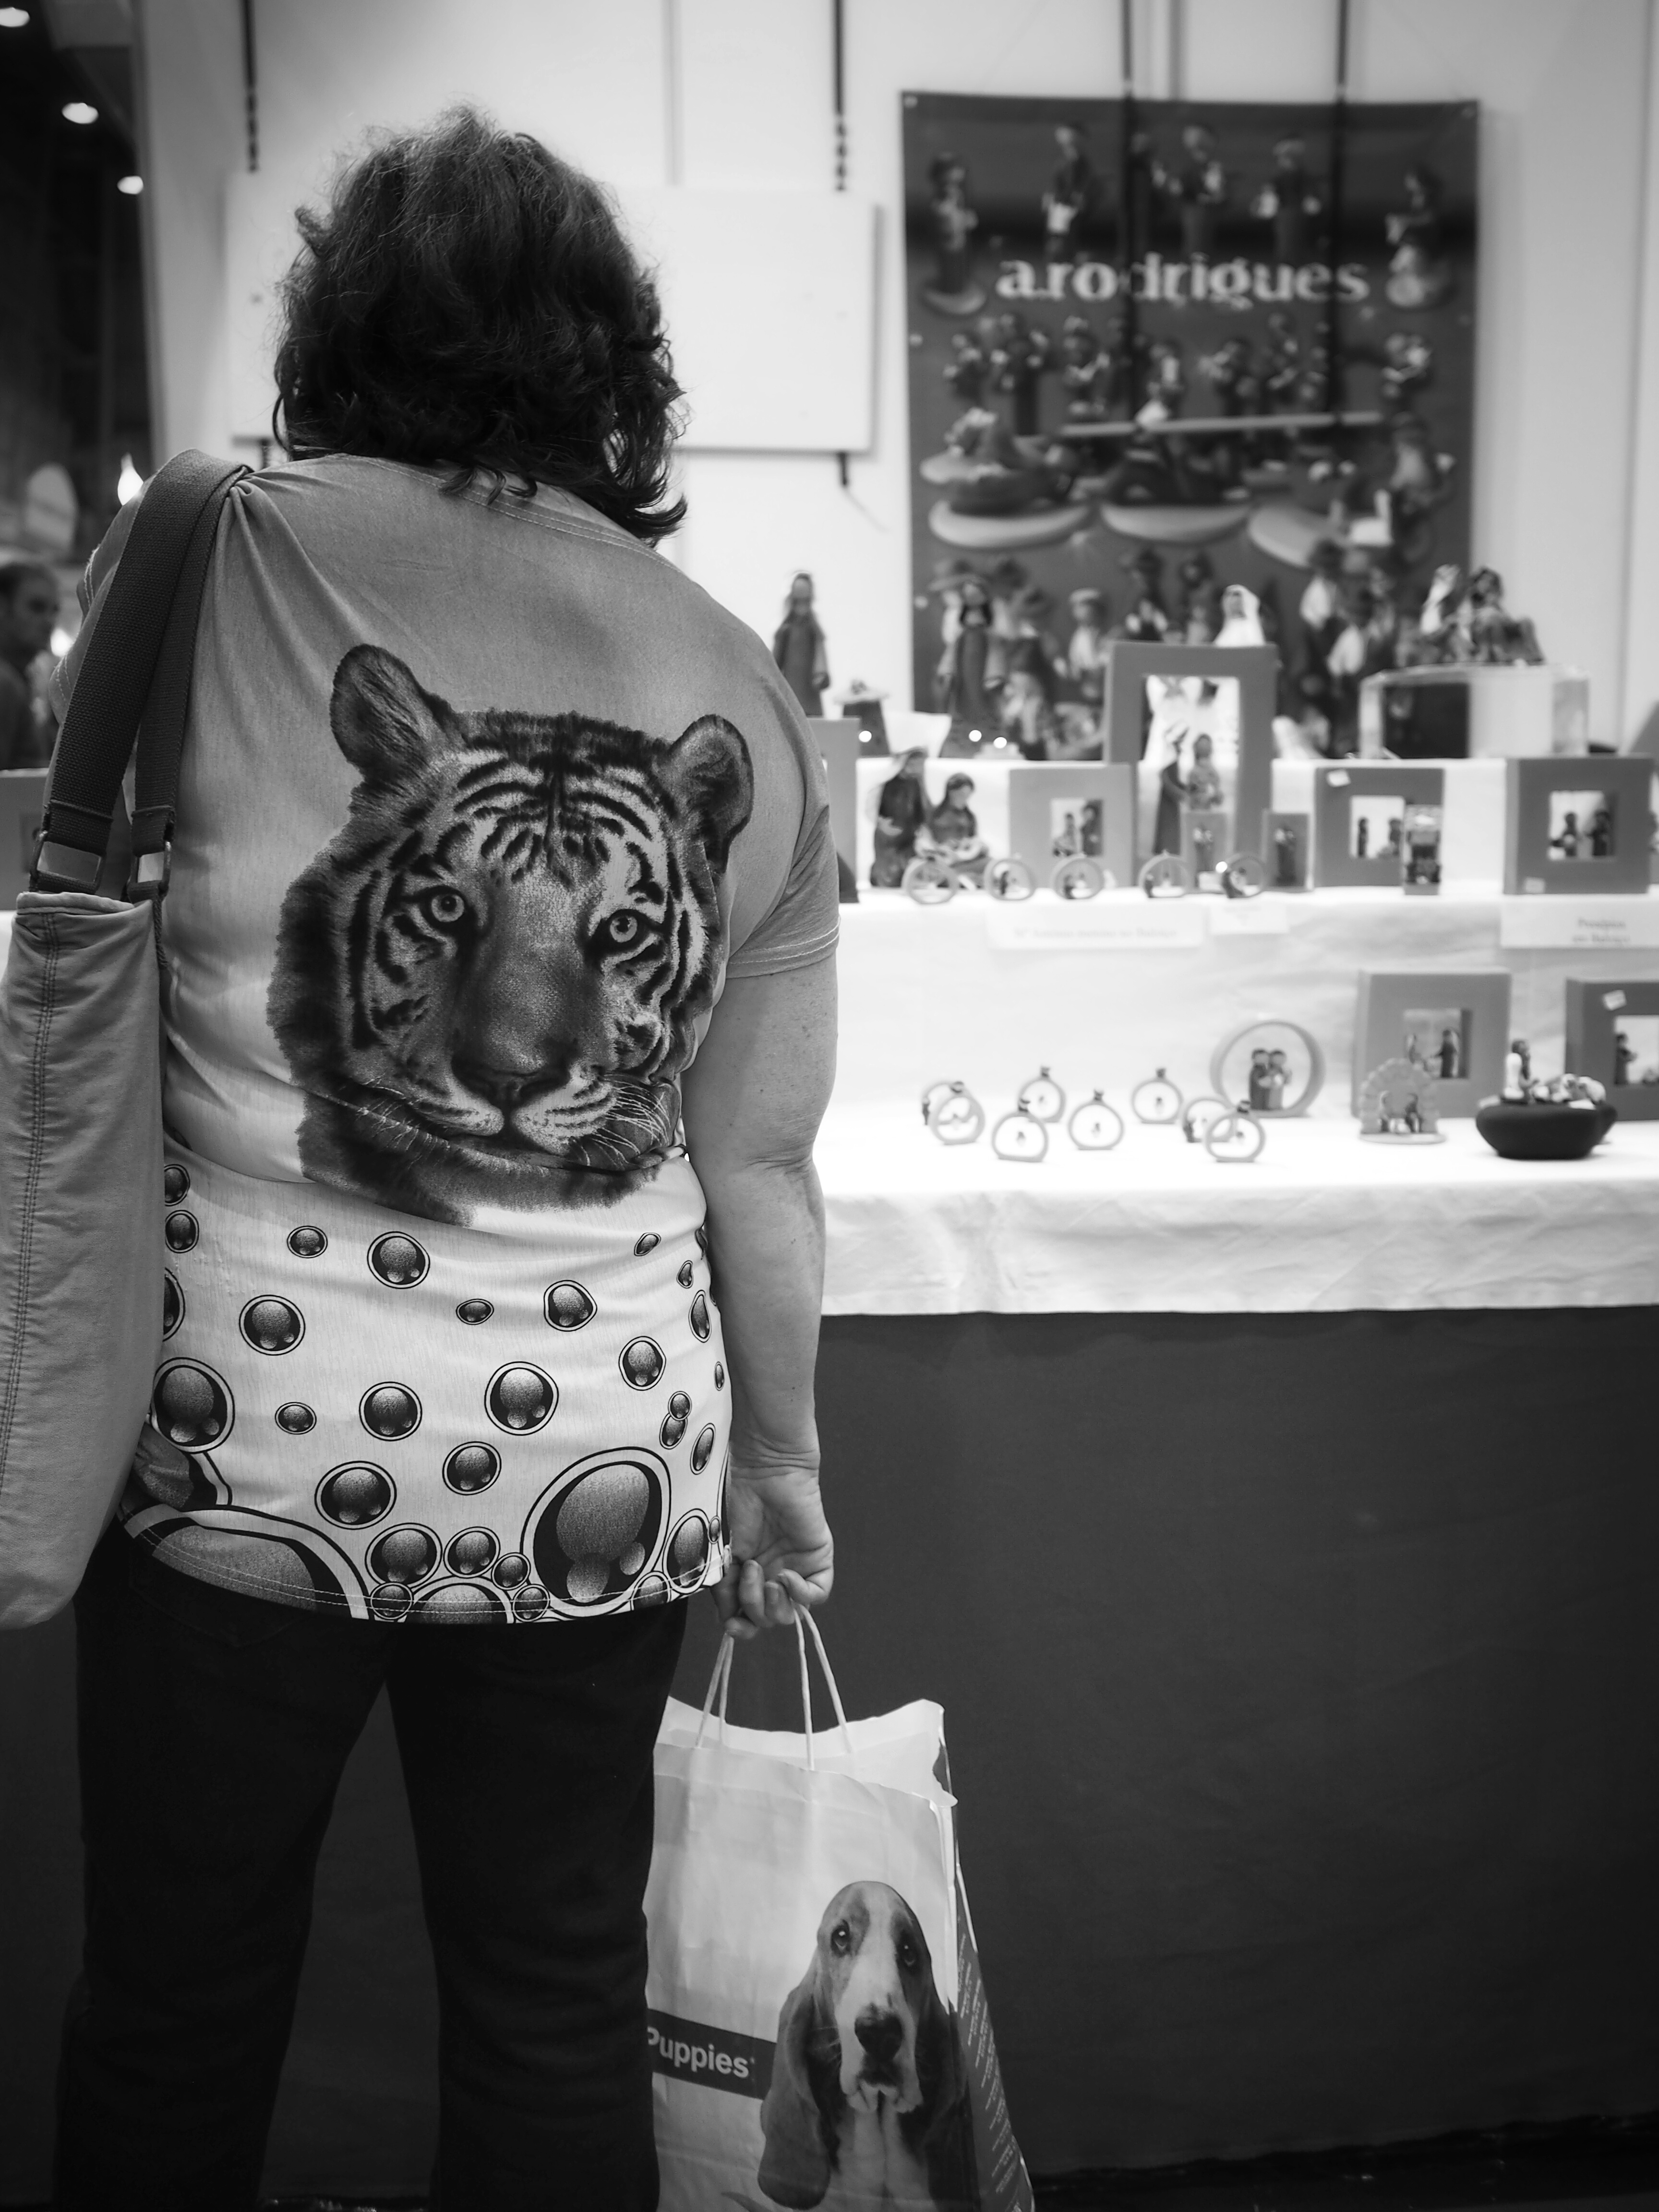
black and white, people, white, street, dog, urban, social, lens, black, monochrome, streetphotography, bw, streets, moments, public, em5, olympus, photograph, portugal, prime, pretoebranco, rua, omd, streetphoto, image, 17mm, lisboa, lisbon, moment, unposed, pretobranco, bags, pb, inpublic, fotografiaderua, streetmoments, joolavinha, monochrome photography, dog like mammal